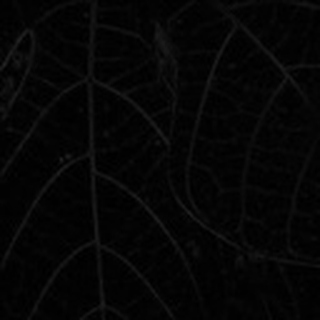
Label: healthy_cotton